Adolfas Kubilius

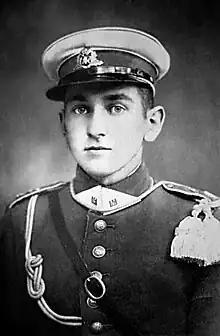
Kubilius with uniform of the Lithuanian Armed Forces during the interwar period

Adolfas Kubilius (26 July 1918 – 9 March 1946), also known by his codenames Balys, Radvila, or Vaišvila, was a Lithuanian anti-Soviet partisan and a commander of partisans in the Samogitia region.